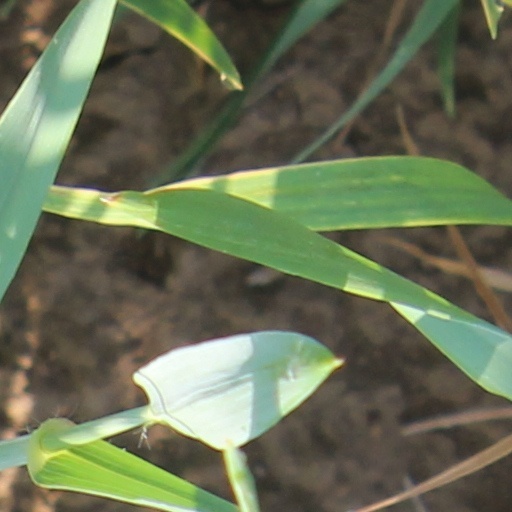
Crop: wheat